Philadelphia Eagles

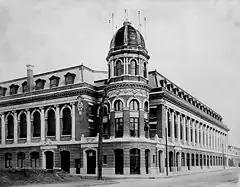
Shibe Park, the Eagles' home field, which they shared with baseball's Phillies in 1940 and then from 1942 to 1957

The franchise was established in 1933 as a replacement for the bankrupt Frankford Yellow Jackets when a group led by Bert Bell secured the rights to an NFL franchise in Philadelphia. Since their formation, the Eagles have appeared in the playoffs 31 times, won 16 division titles (including 13 in the NFC East), appeared in four pre-merger NFL Championship Games, winning three of them (1948, 1949, and 1960), and appeared in five Super Bowls, winning Super Bowls LII and LIX.